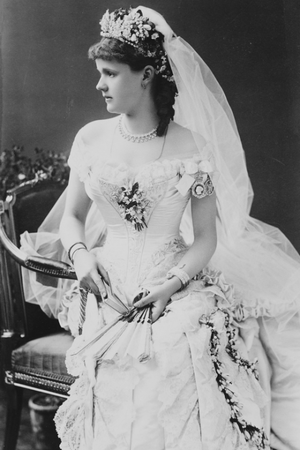
Helena af Waldeck og Pyrmont
Helena
Prinsesse Helena af Waldeck-Pyrmont var datter af Georg Victor af Waldeck-Pyrmont og hans kone Helene Wilhelmine af Nassau-Weilburg. Hun giftede sig 27. april 1882 i St. George's Chapel på Windsor Castle i England med prins Leopold af Storbritannien, hertug af Albany, som var yngste søn af prins Albert af Sachsen-Coburg-Gotha og dronning Victoria af Storbritannien.